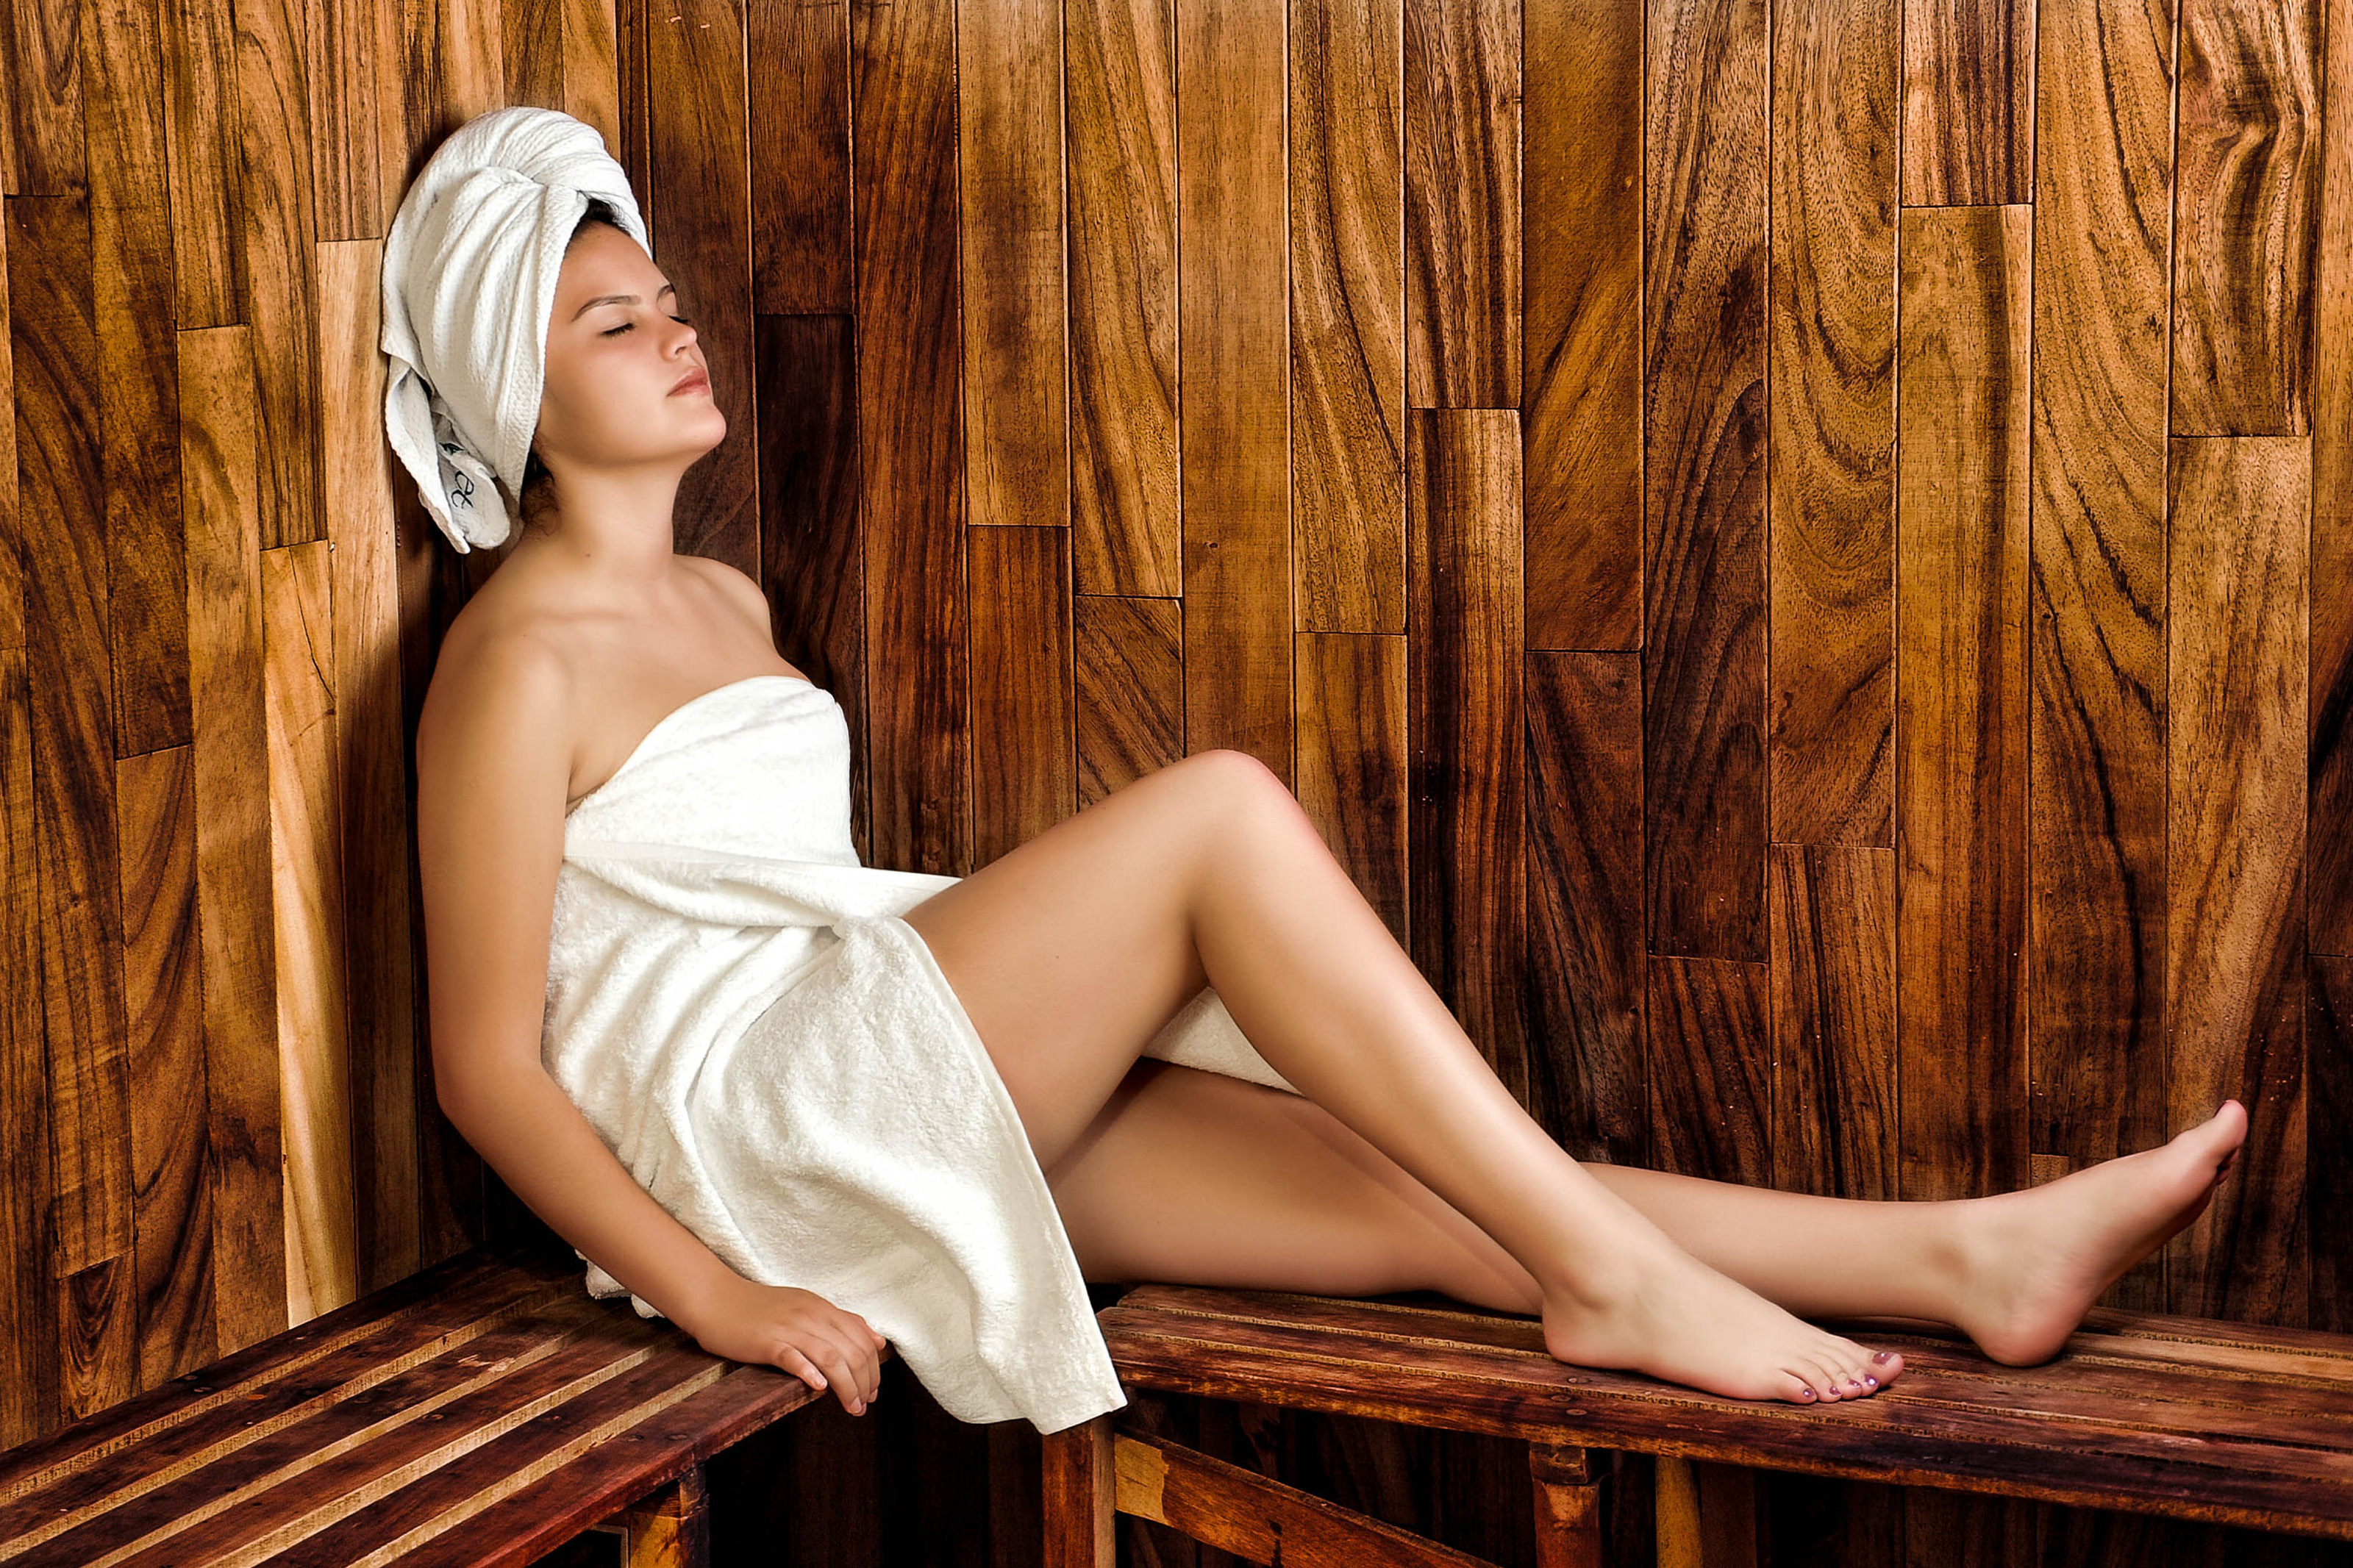
beauty, blond, long hair, sitting, hairstyle, leg, wood, model, human leg, dress, hardwood, human body, photo shoot, photography, plant, flash photography